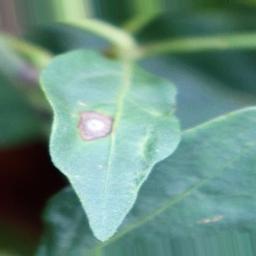
Label: cercospora